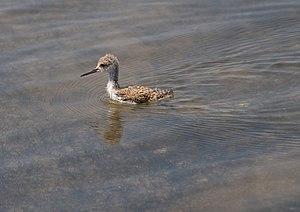
L'Échasse blanche est une espèce d'oiseau échassier limicole de la famille des recurvirostridae.